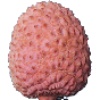
Label: lychee